List of birds of Trinidad and Tobago

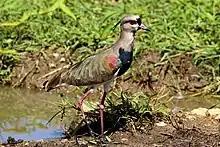
Southern lapwing, Tobago

The family Charadriidae includes the plovers, dotterels, and lapwings. They are small to medium-sized birds with compact bodies, short, thick necks, and long, usually pointed, wings. They are found in open country worldwide, mostly in habitats near water.